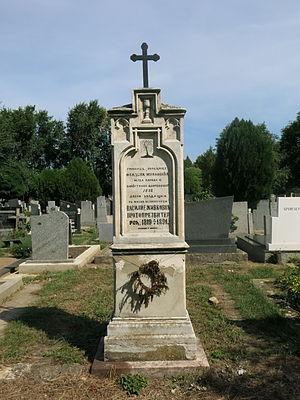
Cet article recense les monuments culturels du district du Banat méridional en Serbie.